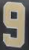
Number: 9